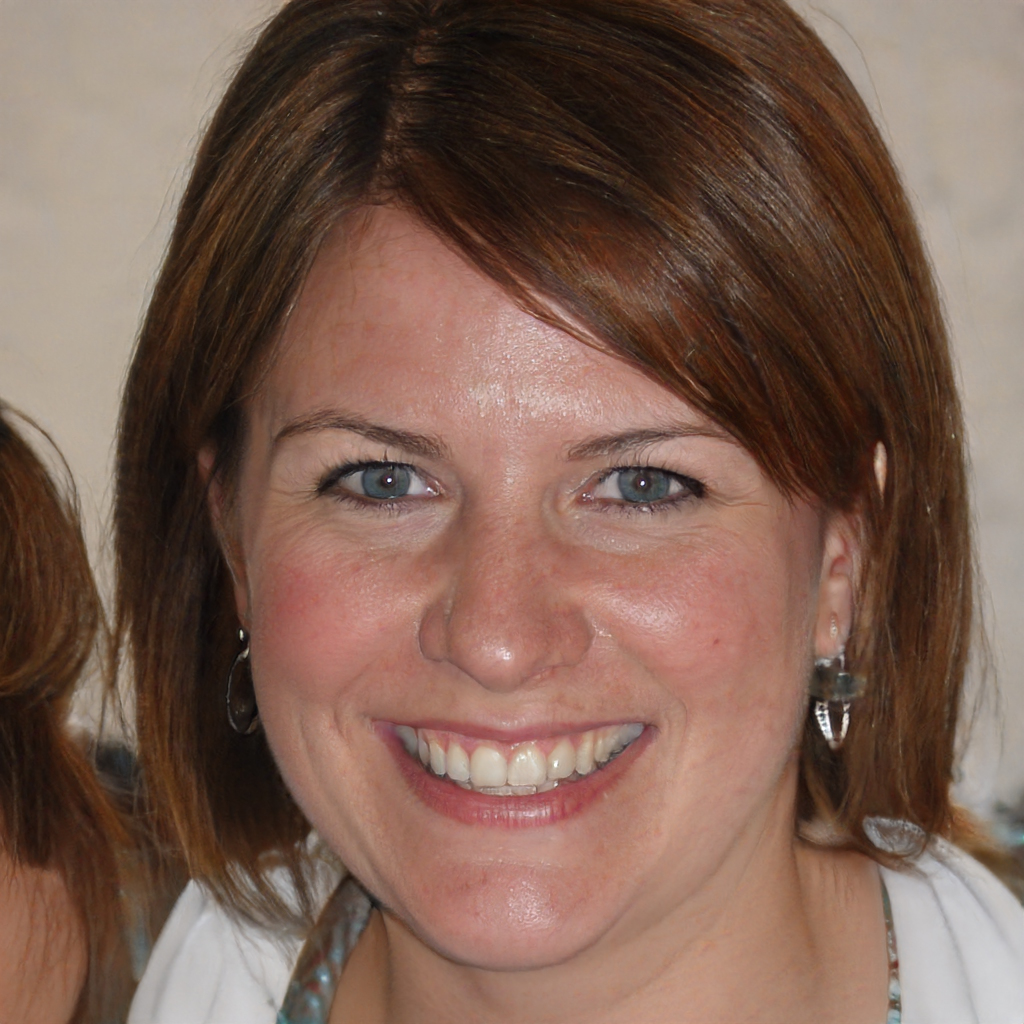
Gender: Female